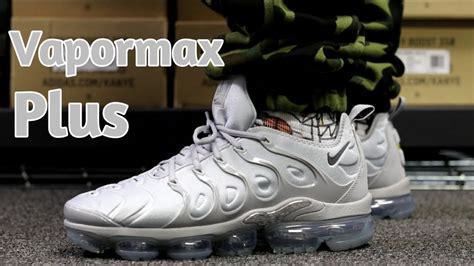
Brand: Nike
Model: Air Vapormax Plus